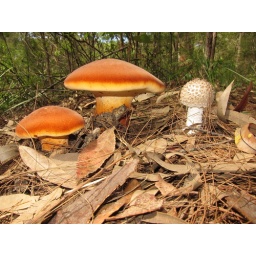
three mushrooms grow from the forest floor in Lane Cove National Park inthe heart of Sydney in New South Wales